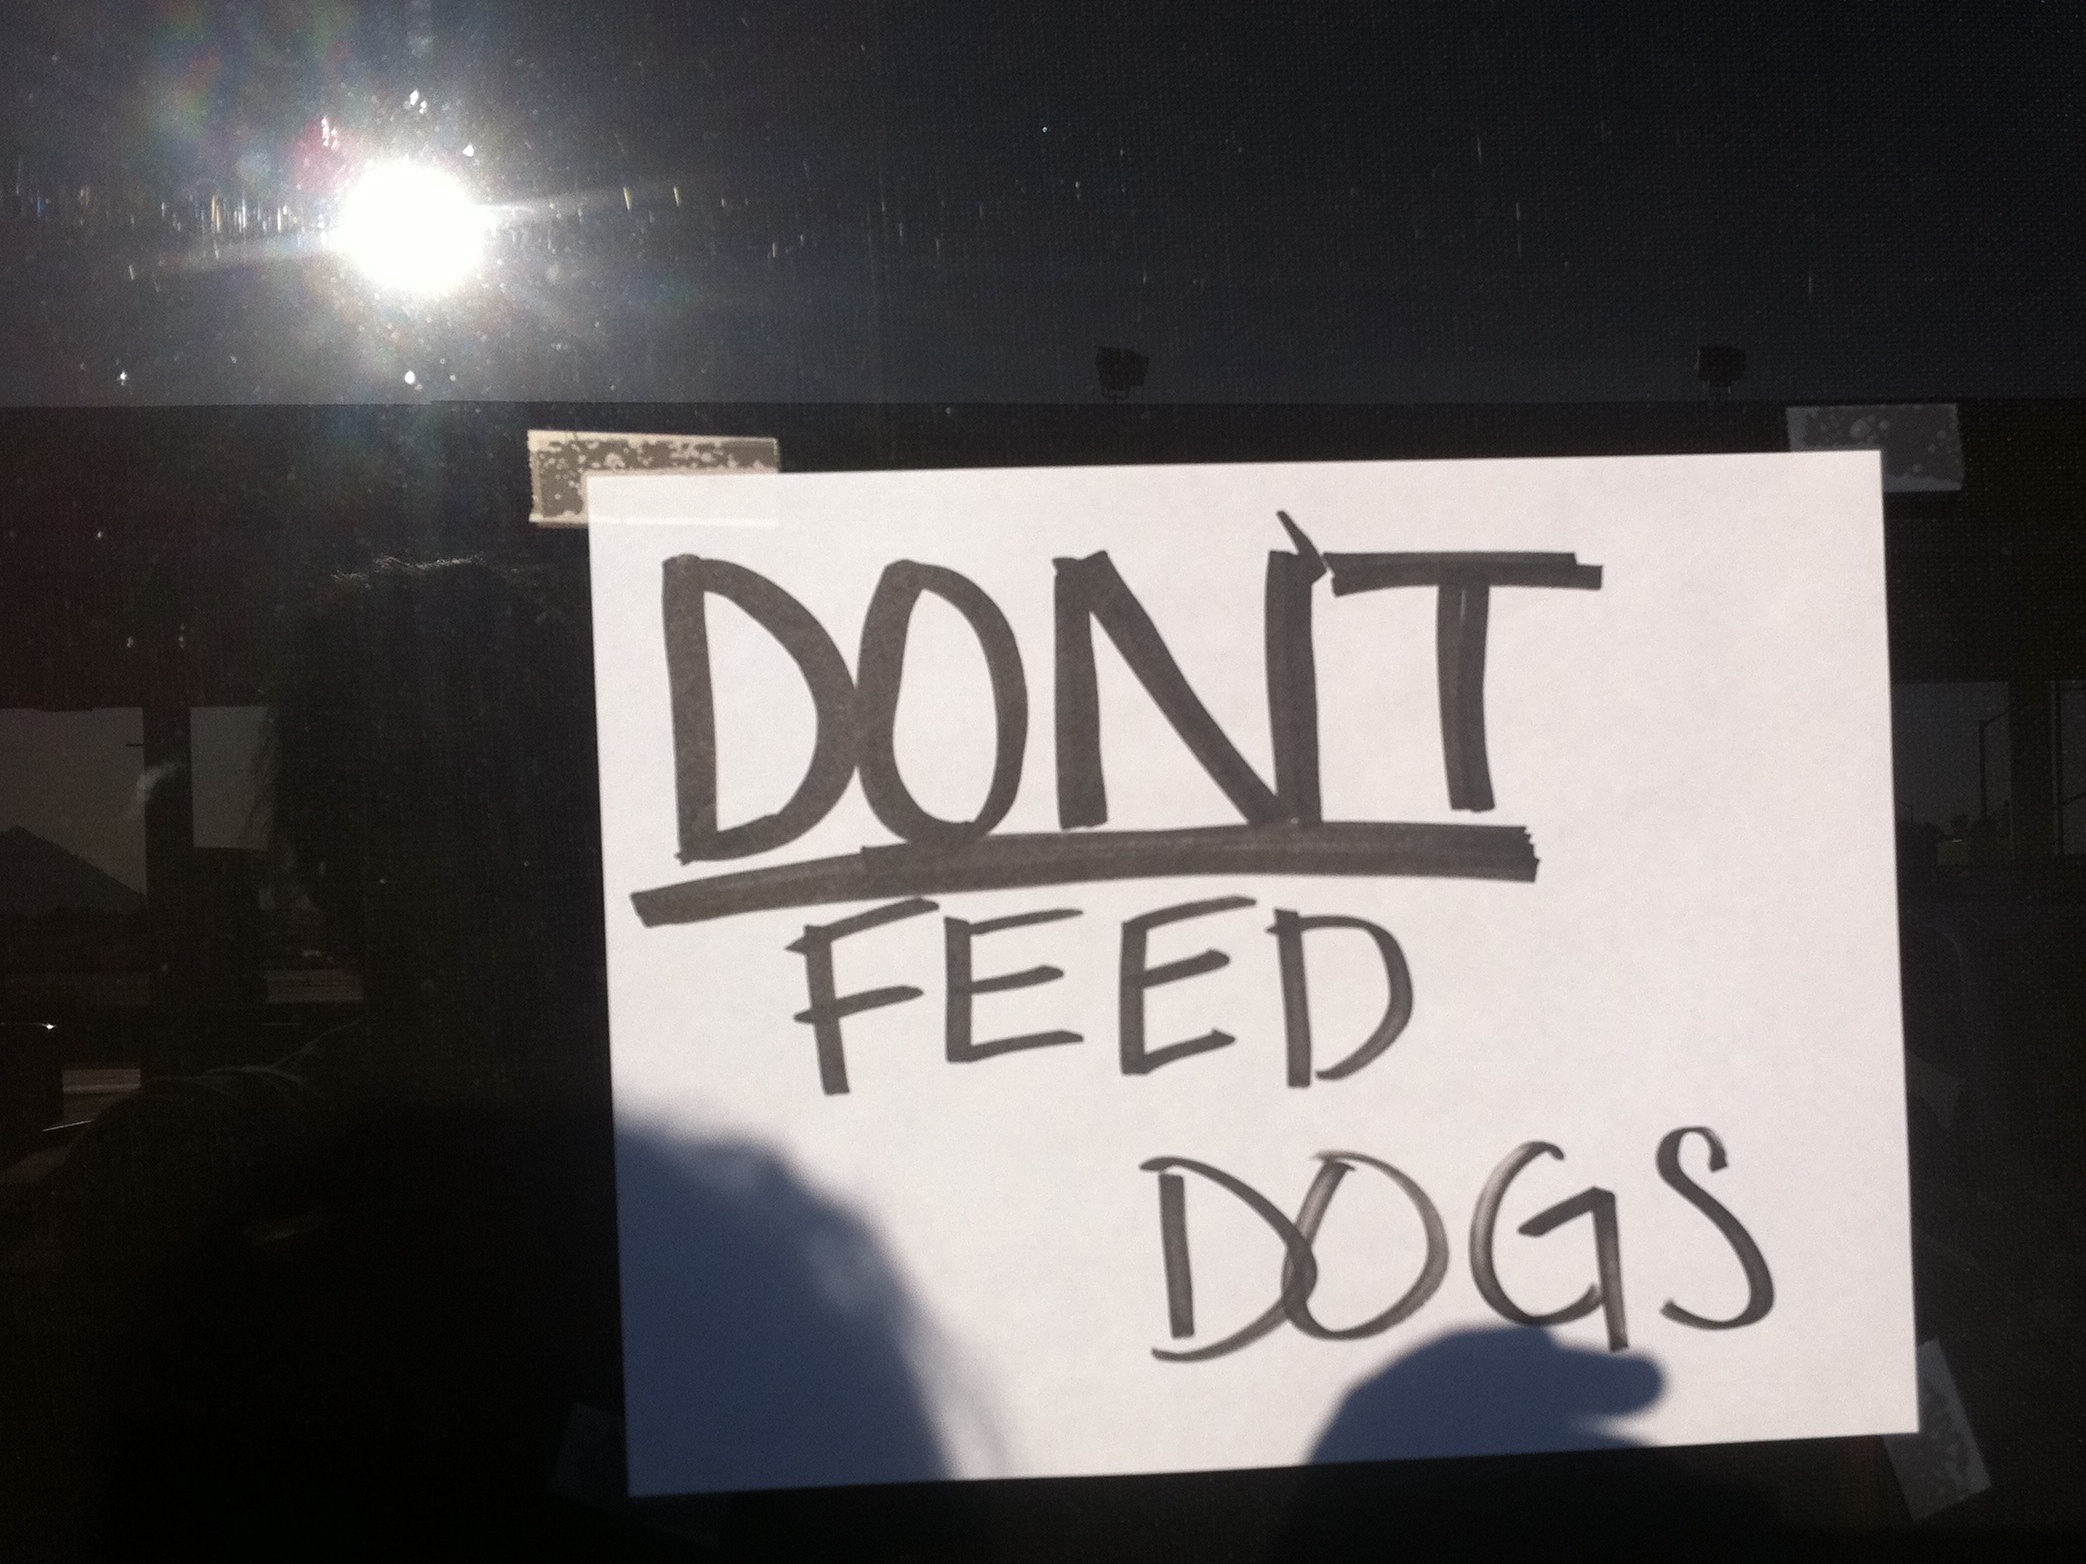
sign, signage, shape, 2011365, display device